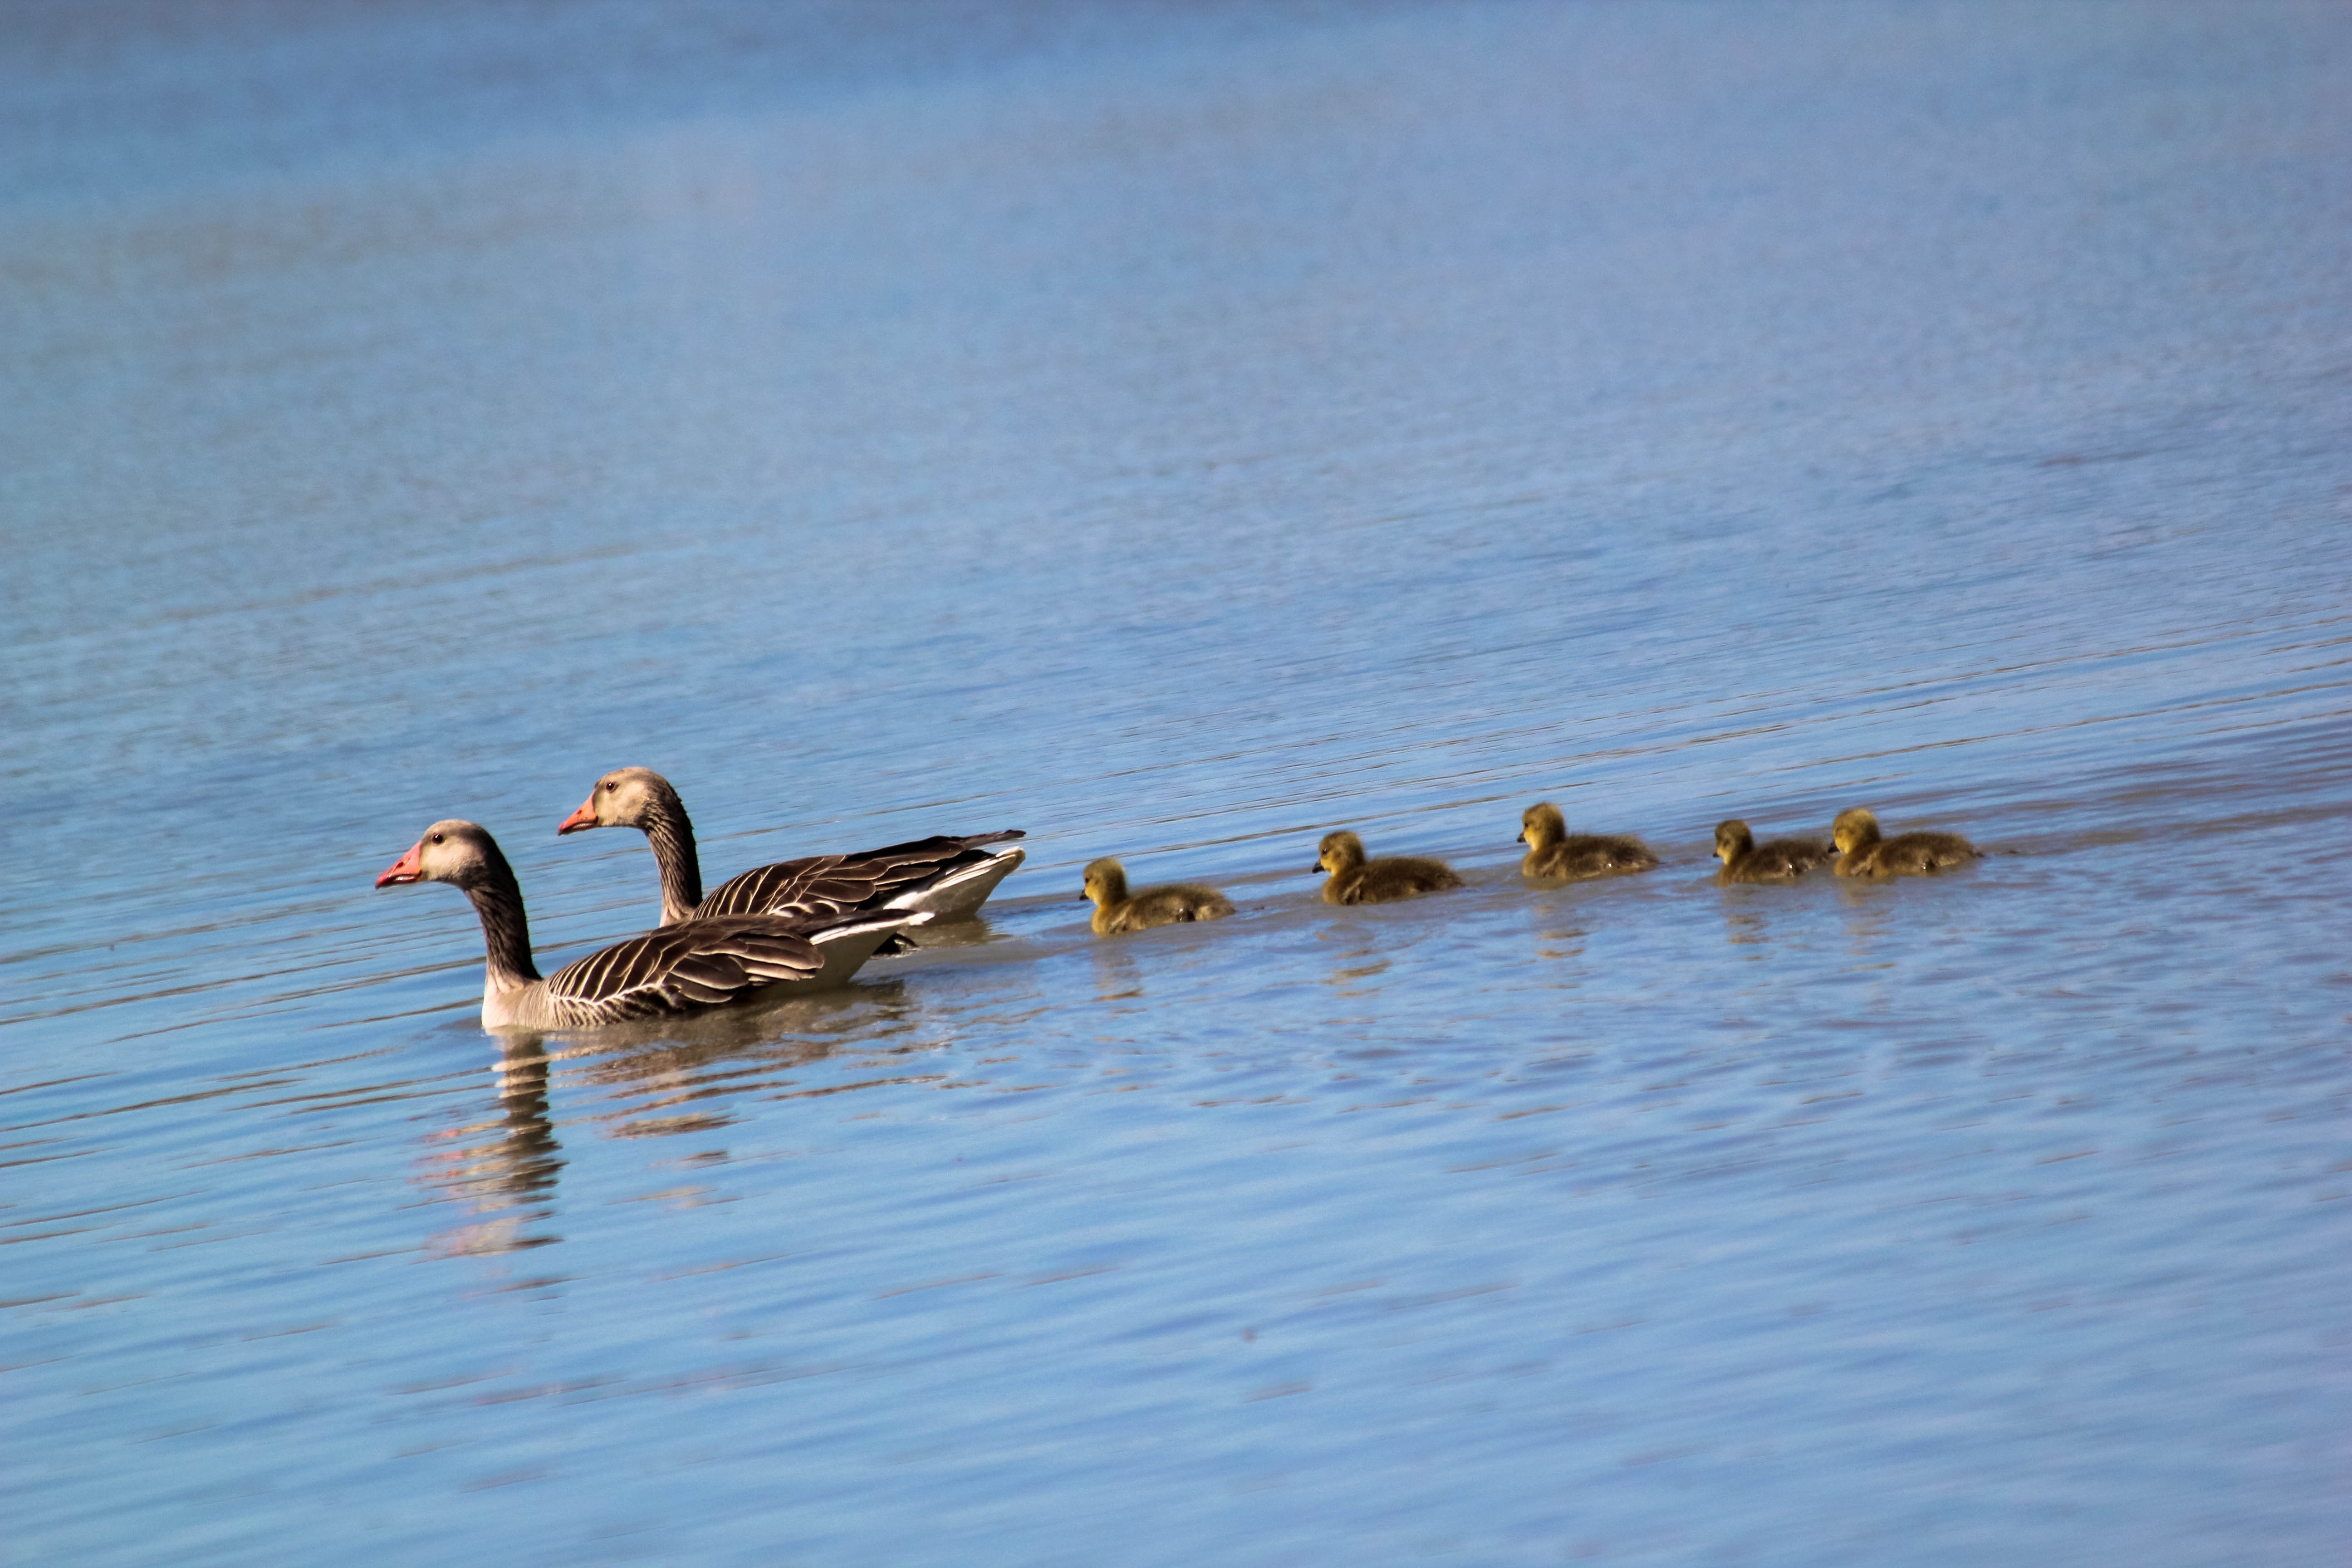
sea, water, bird, wing, wildlife, reflection, fauna, family, duck, buds, vertebrate, waterfowl, water bird, mallard, wild geese, ducks geese and swans, seaduck